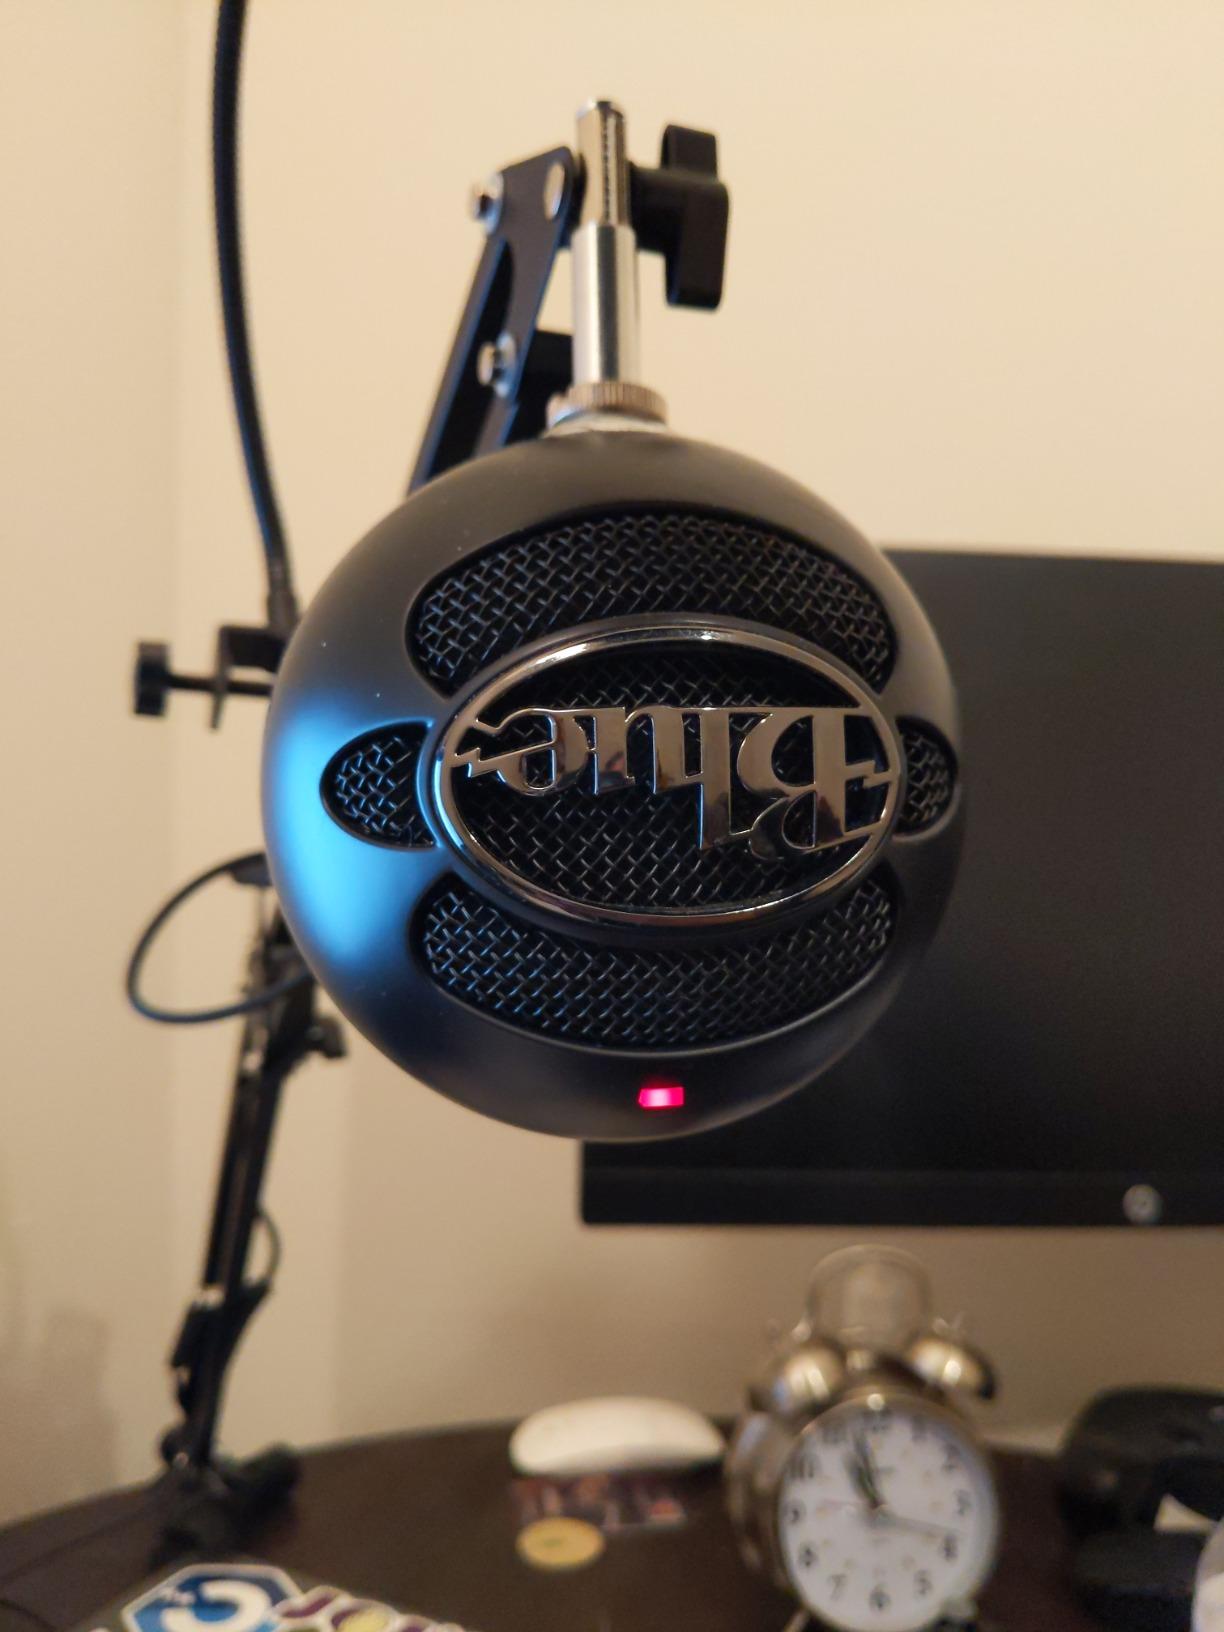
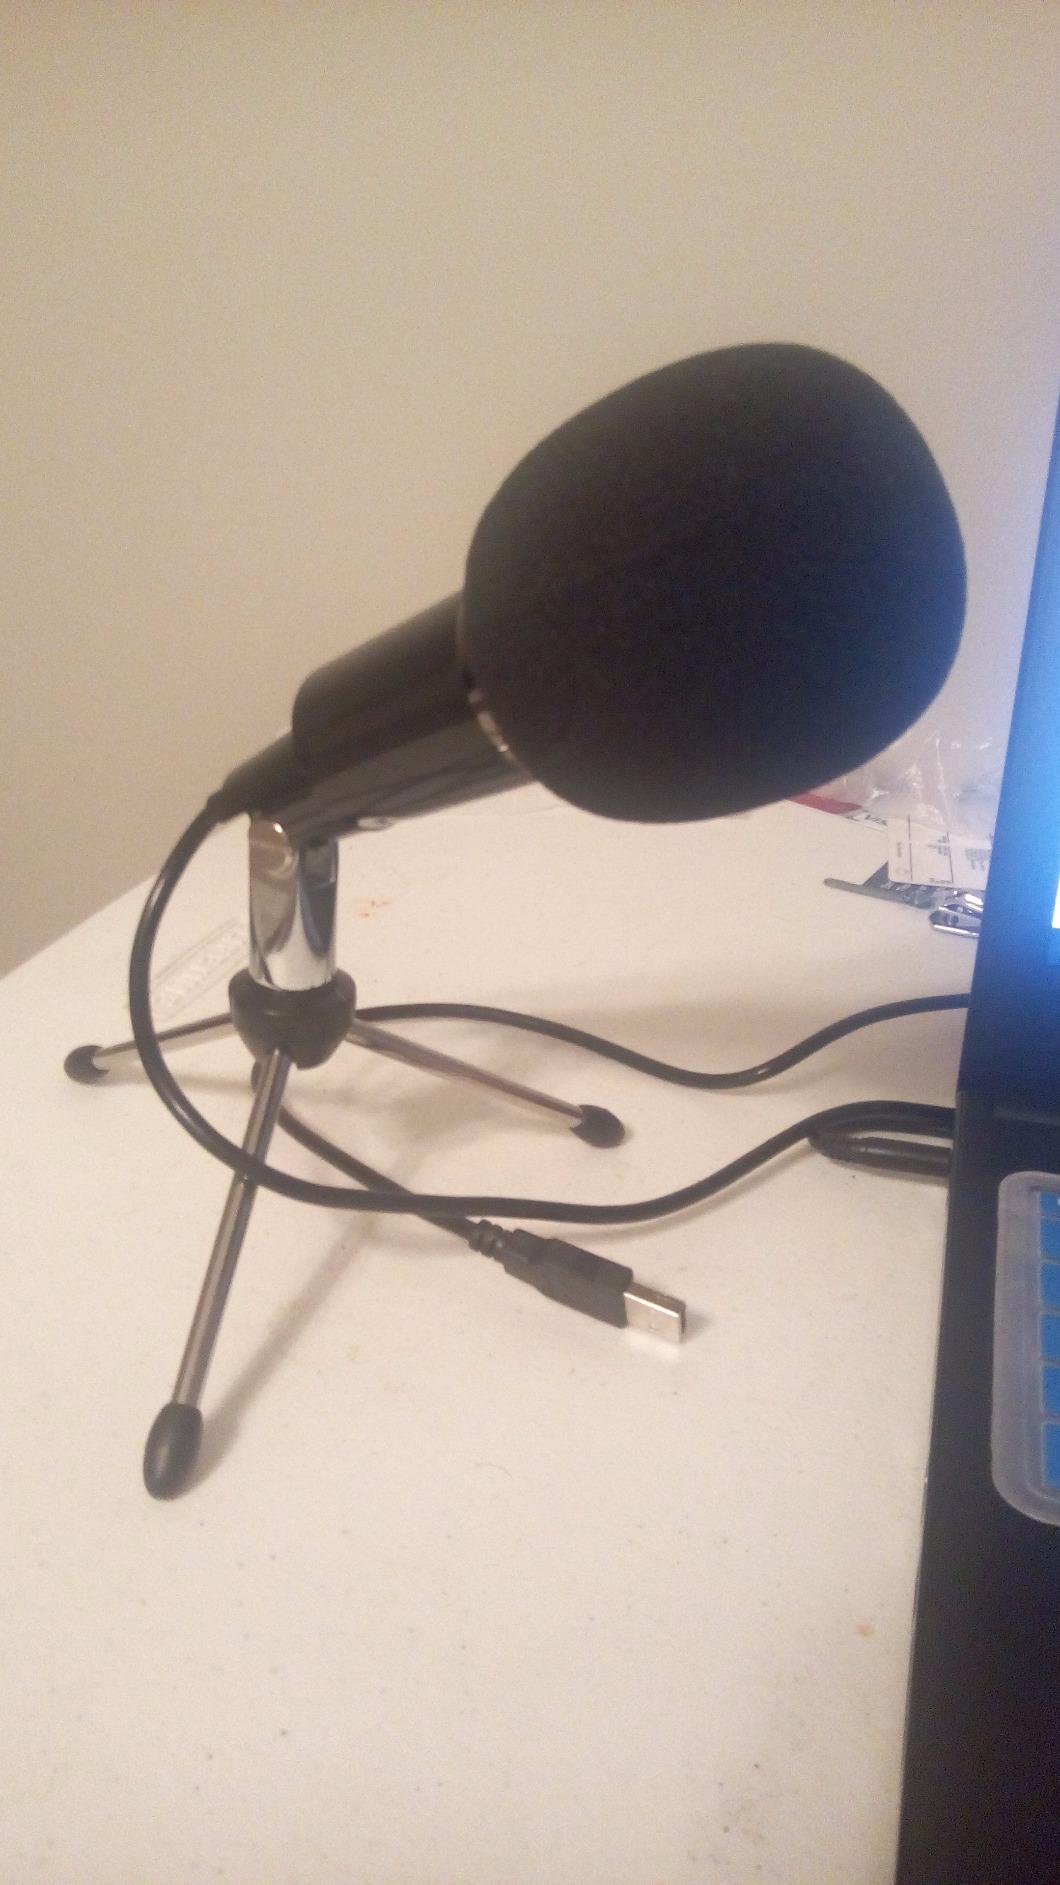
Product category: microphone
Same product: no